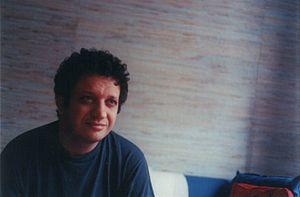
portrait de riadh sidaoui
Riadh Sidaoui, né le 14 mai 1967 à Bou Hajla, est un intellectuel, écrivain et politologue tunisien ayant la nationalité suisse.